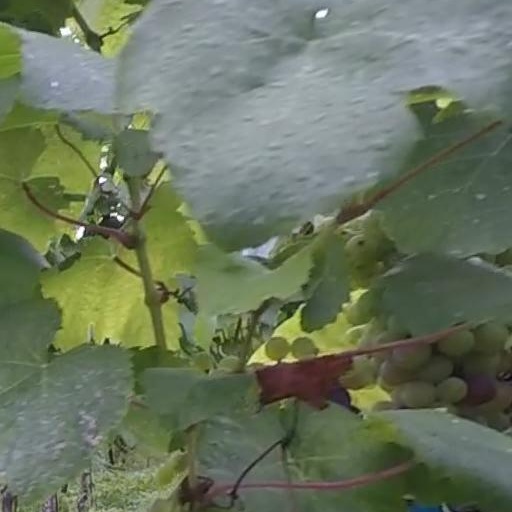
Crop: grape